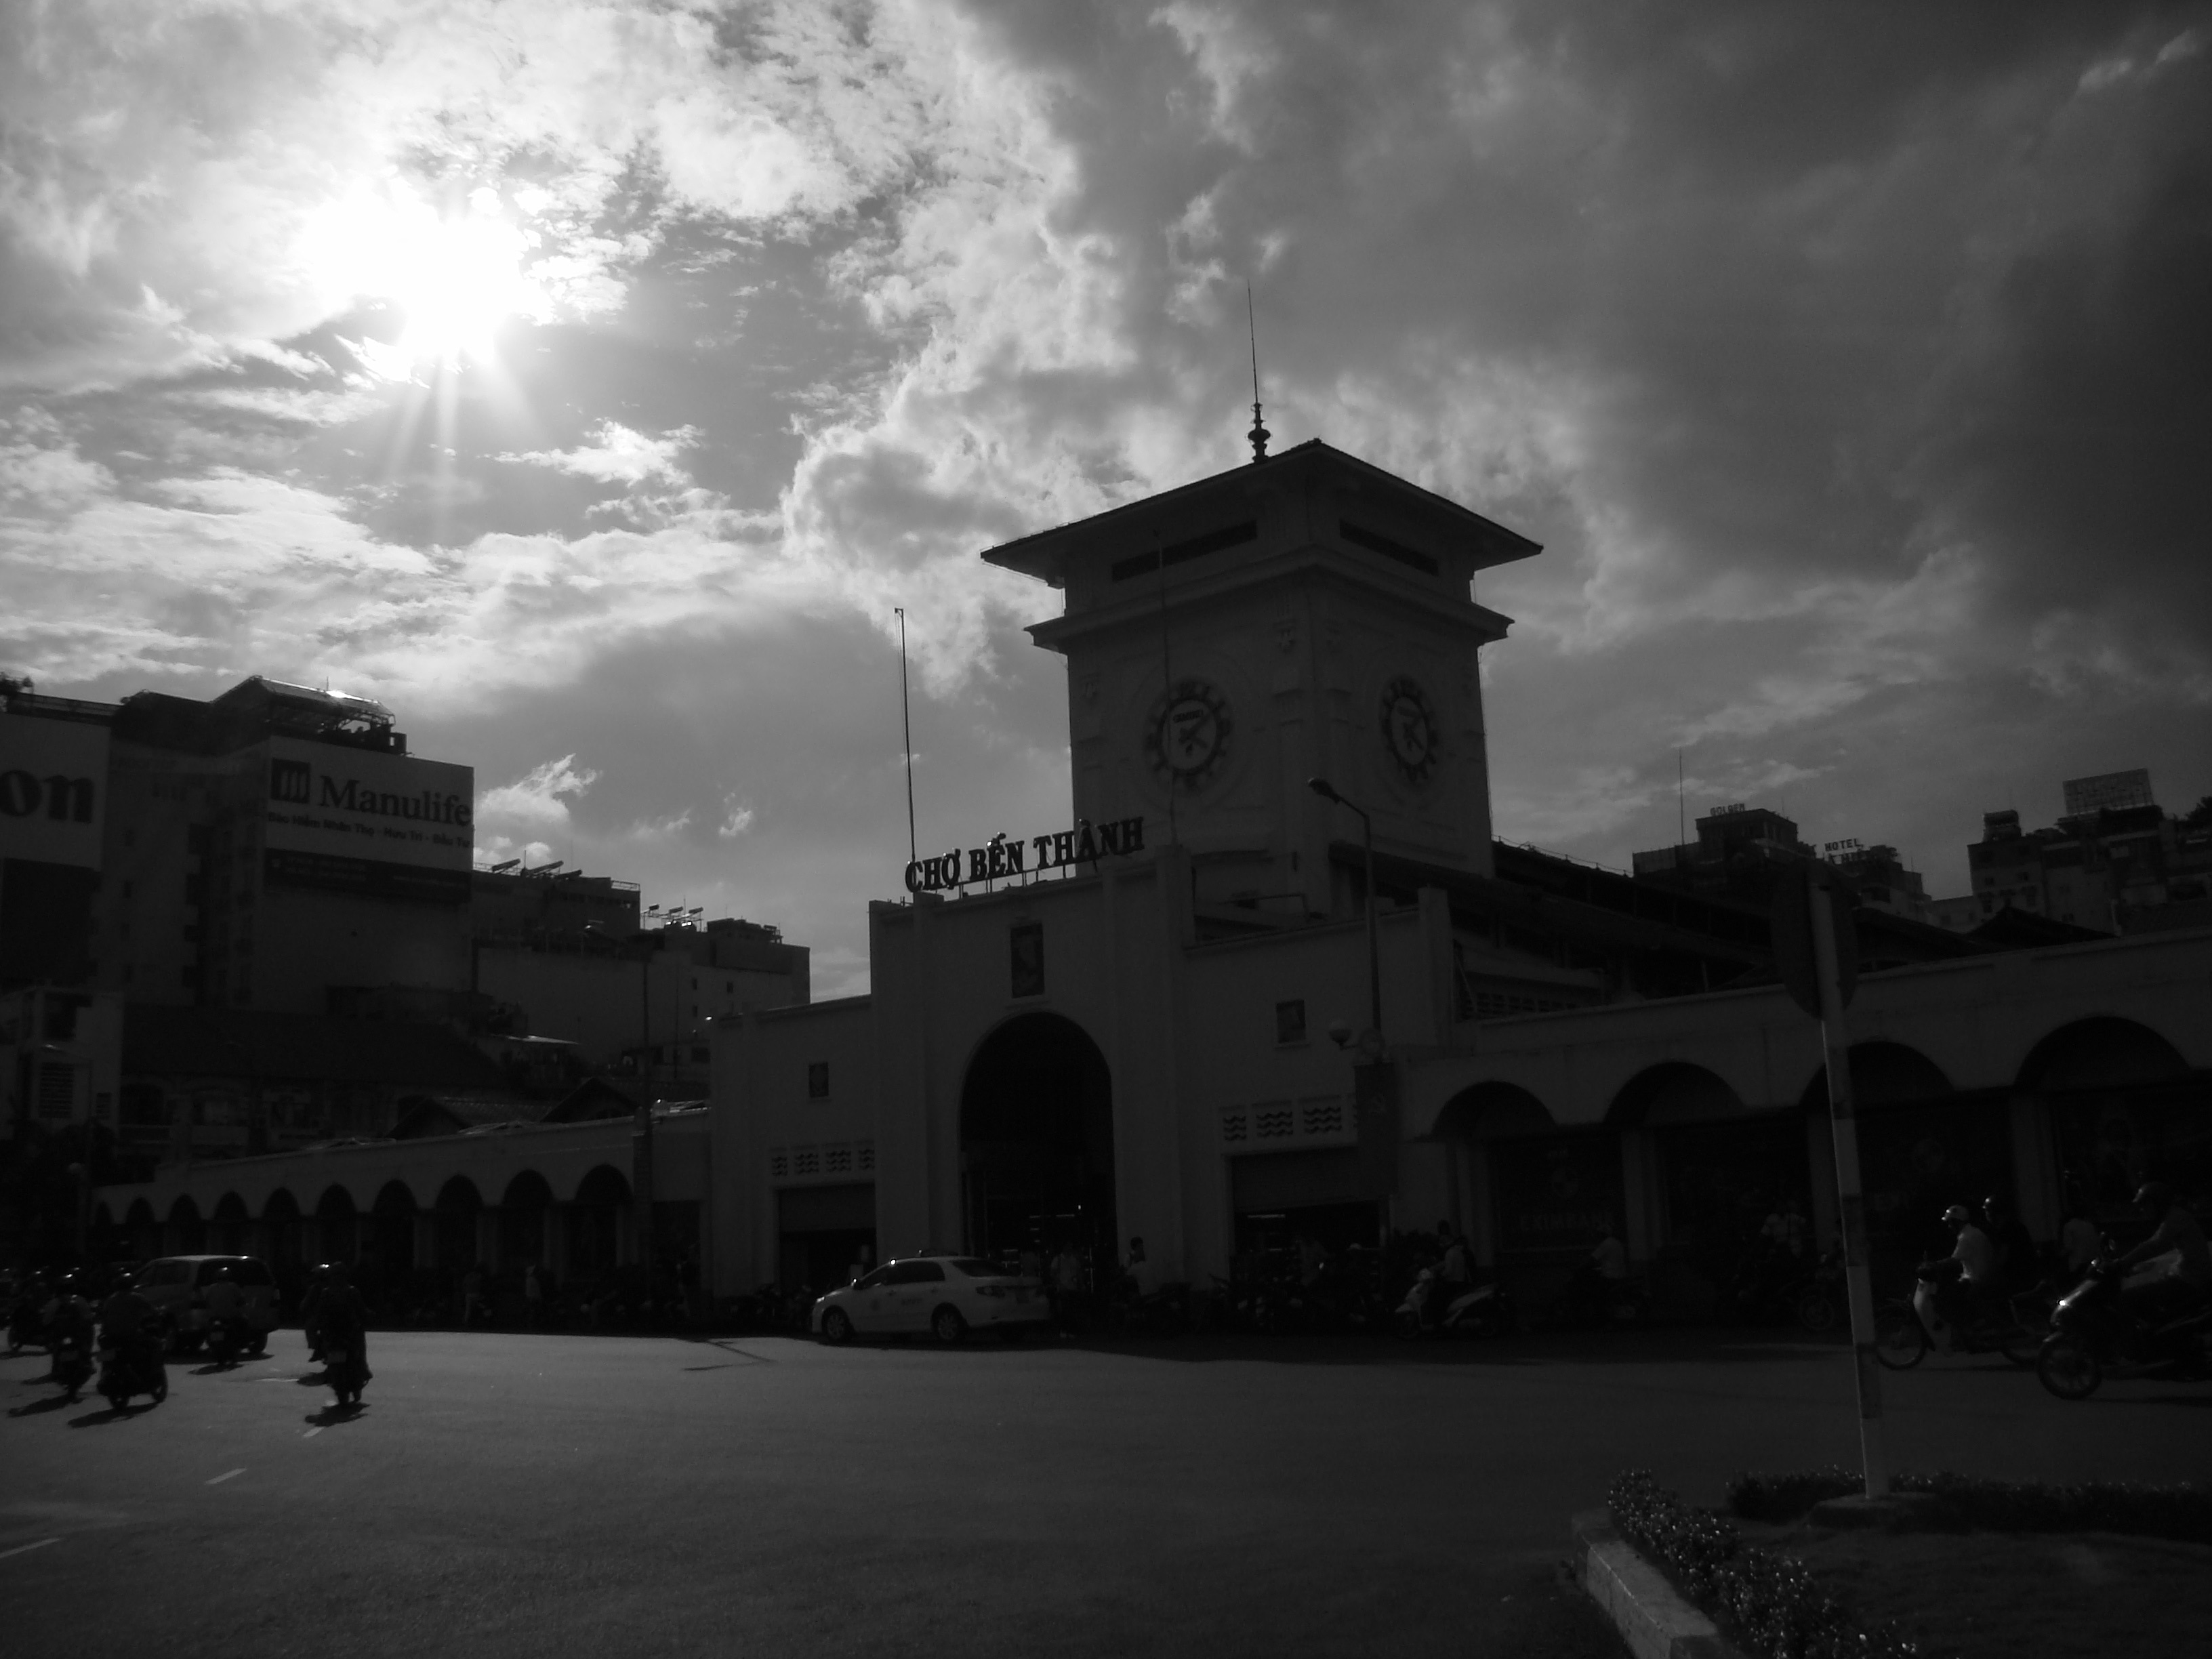
light, cloud, black and white, sky, night, photography, dusk, evening, tower, weather, darkness, street light, black, monochrome, monochrome photography